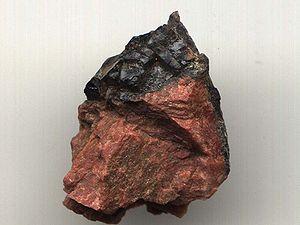
La gadolinite, parfois aussi connue sous le nom d'ytterbite, est un minéral composé principalement de silicates de cérium, lanthane, néodyme, yttrium, béryllium et fer, de formule (Ce, La, Nd, Y)₂FeBe₂Si₂O₁₀.